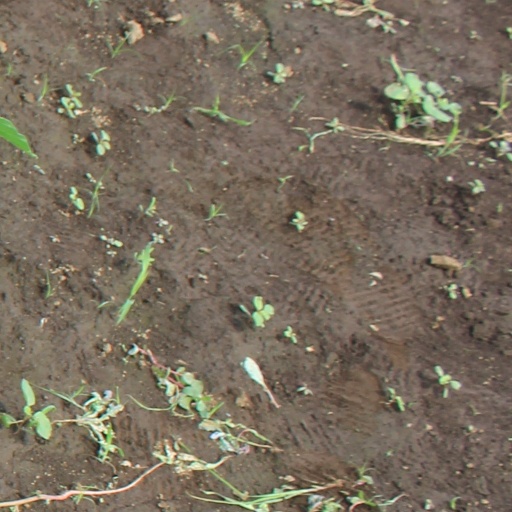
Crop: soybean